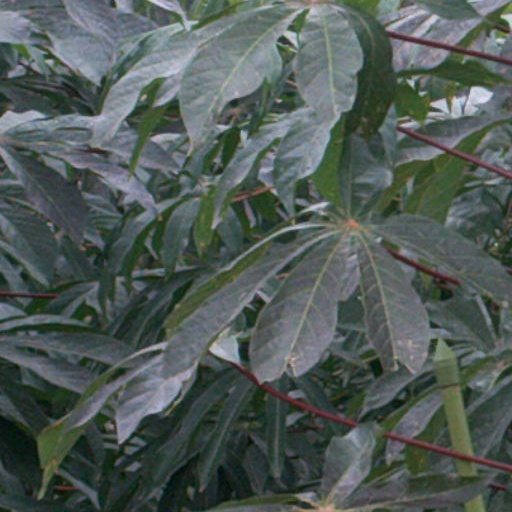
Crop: cassava